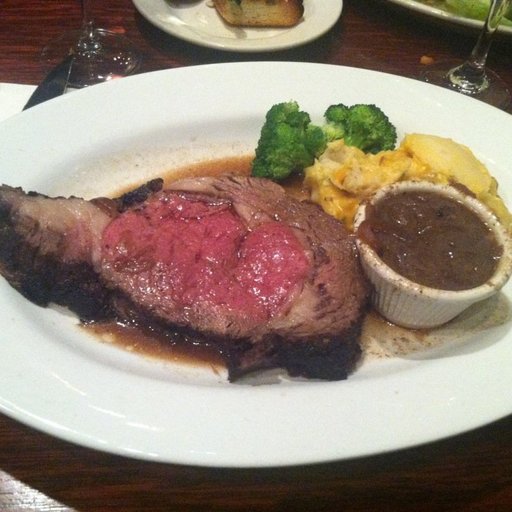
Label: prime_rib